Mulberry Street (Manhattan)

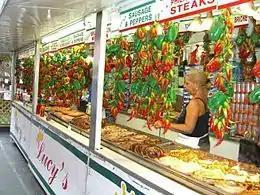
Festival of the Feast of San Gennaro on Mulberry Street in 2006

The street was named after the mulberry trees that once lined Mulberry Bend, the slight bend in Mulberry Street. "Mulberry Bend is a narrow bend in Mulberry Street, a tortuous ravine of tall tenement-houses ... so full of people that the throngs going and coming spread off the sidewalk nearly to the middle of the street ... The crowds are in the street because much of the sidewalk and all of the gutter is taken up with vendors' stands."